Abigail Mott

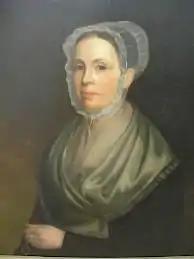
Abigail Lydia Mott Moore, oil painting, Livingston Backus House

Abigail Lydia Mott Moore, known professionally as Abigail Mott (August 6, 1795 – September 4, 1846), was an American Quaker, abolitionist and women's rights activist.